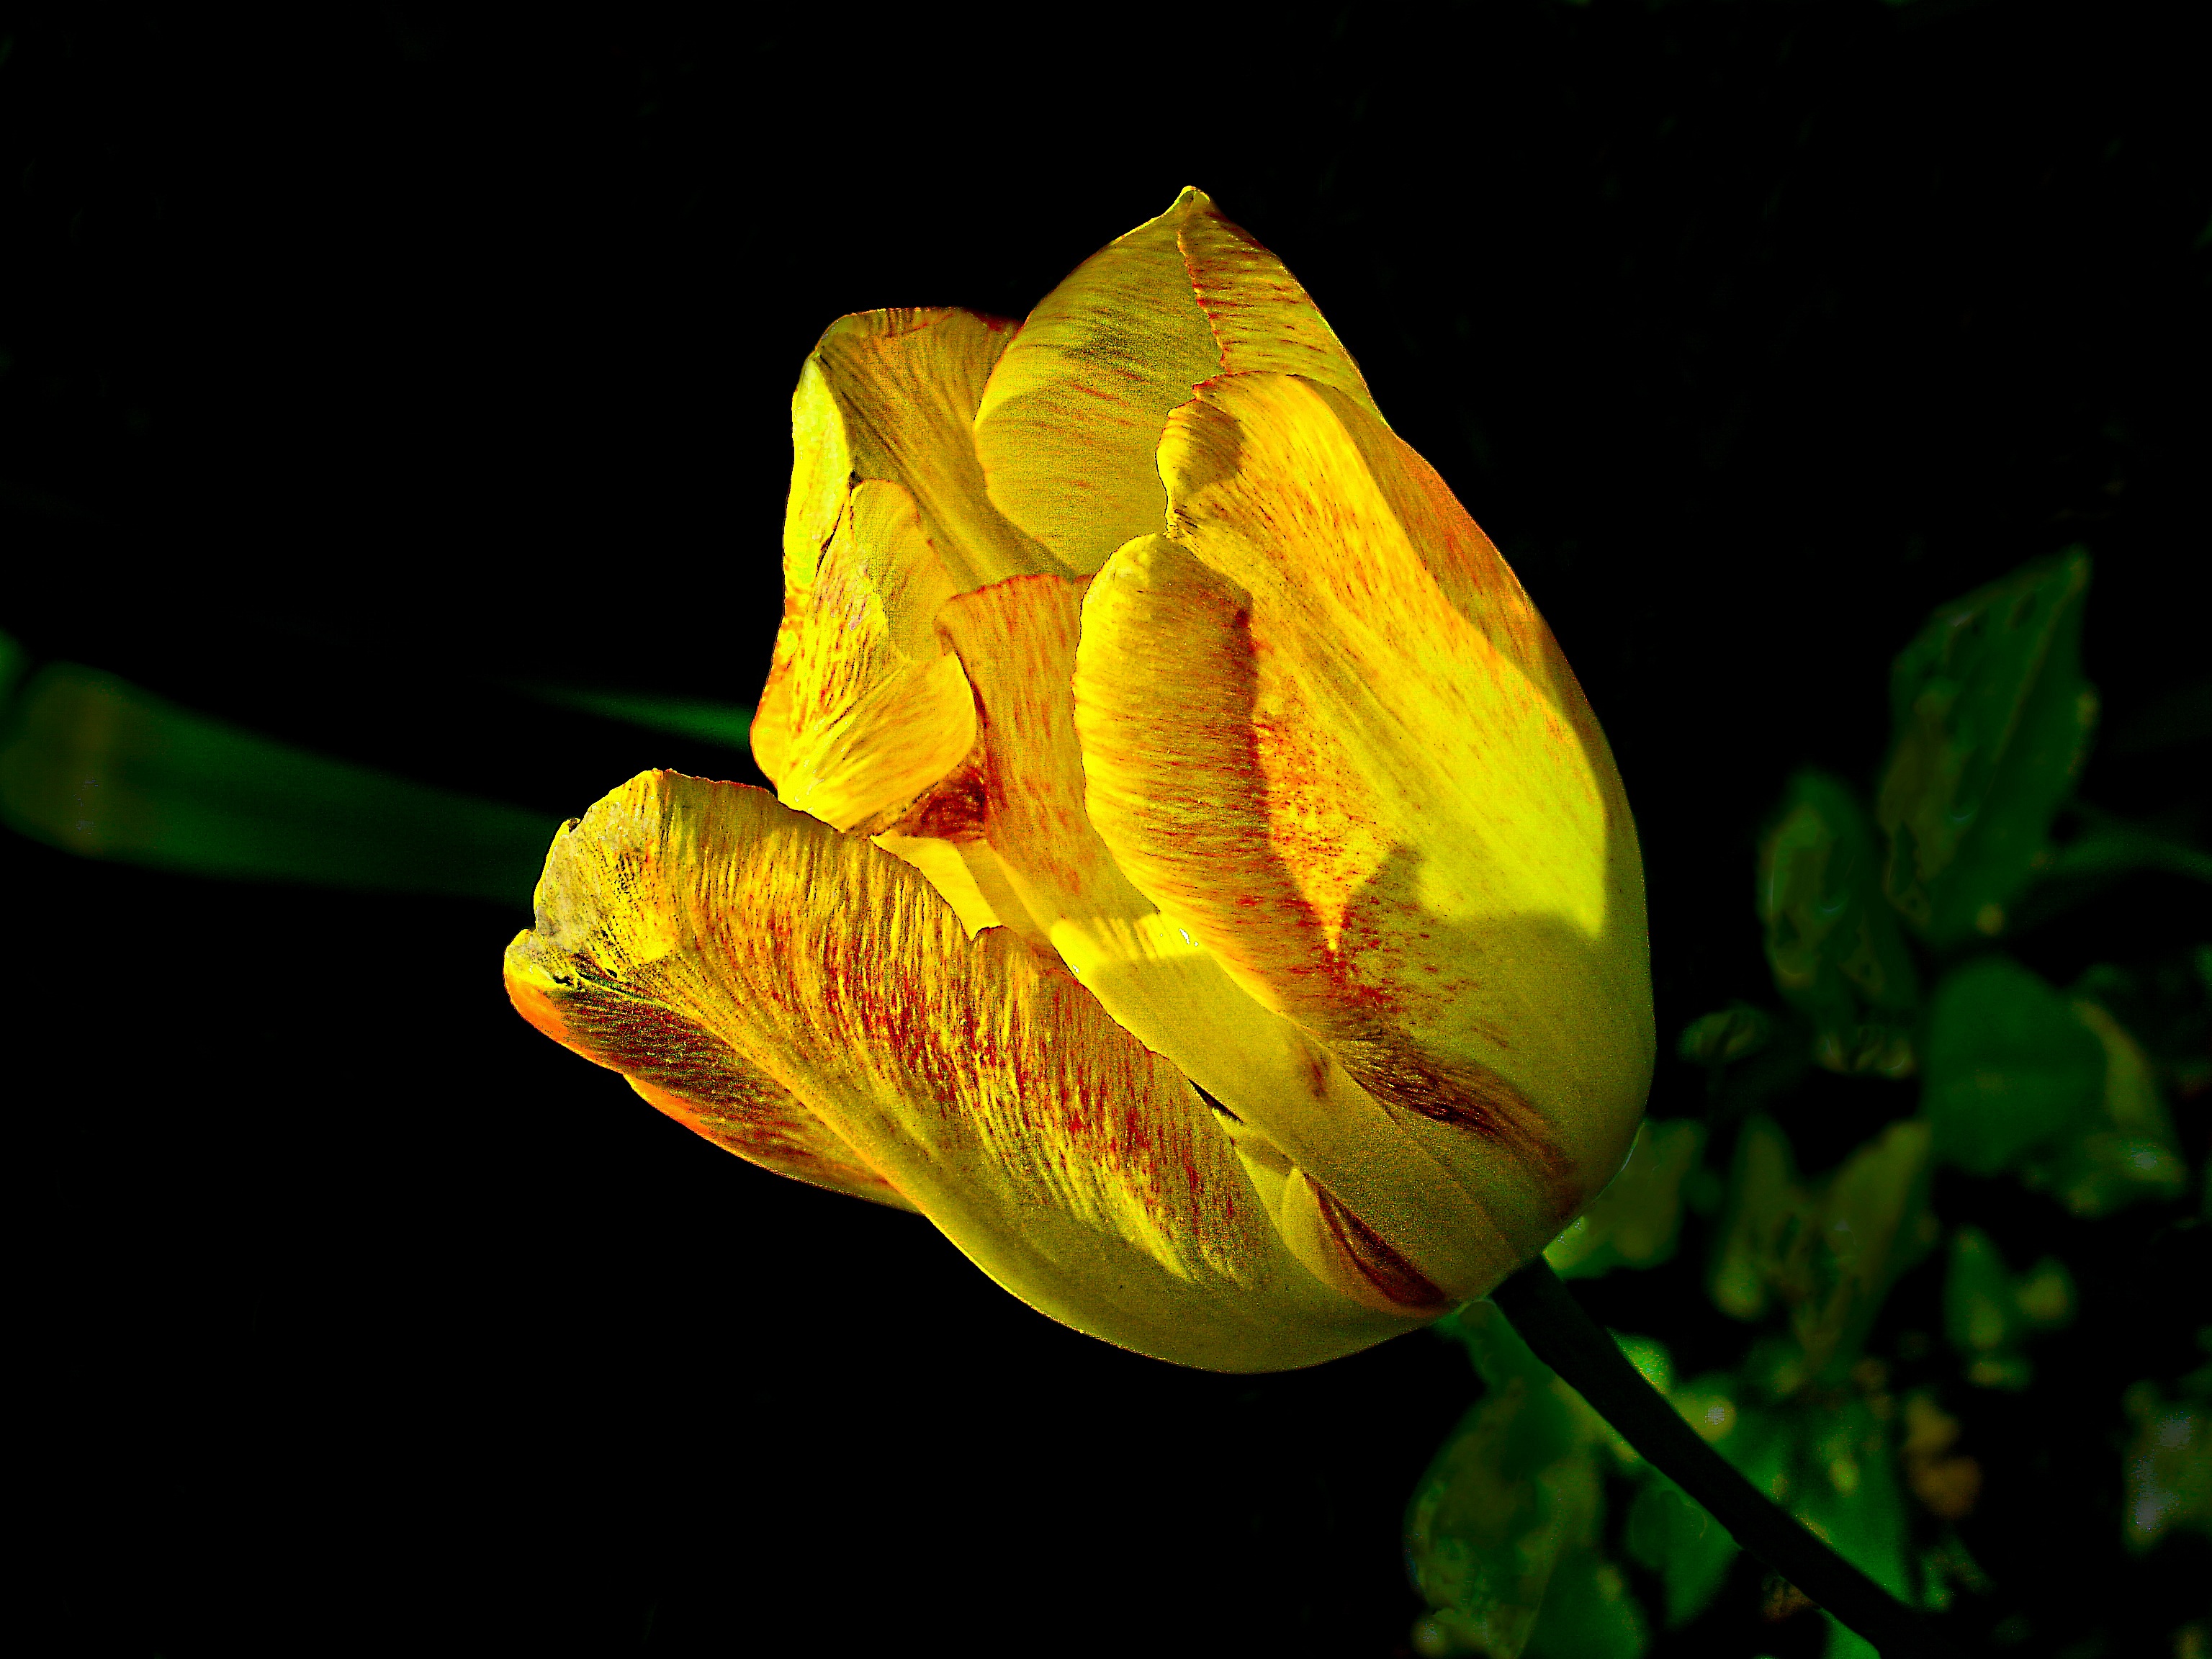
nature, blossom, plant, photography, sunlight, leaf, flower, petal, tulip, spring, green, botany, yellow, close, decor, flora, wildflower, flowers, close up, eye, bud, flower garden, arum, macro photography, flamed, in the garden, flowering plant, schnittblume, plant stem, land plant